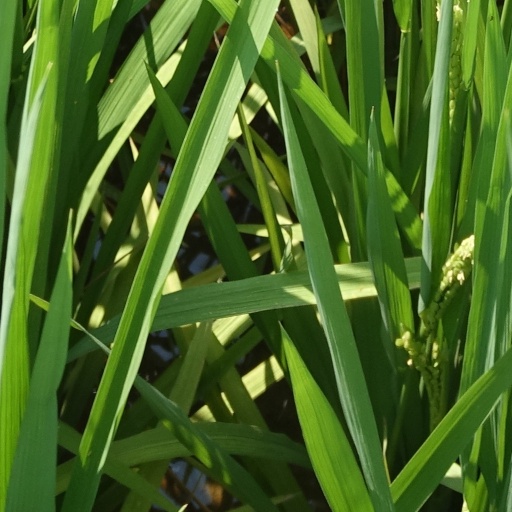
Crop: rice